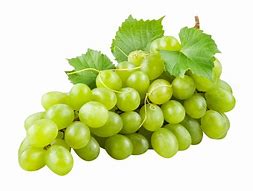
Label: Grapes